Triplemanía VI

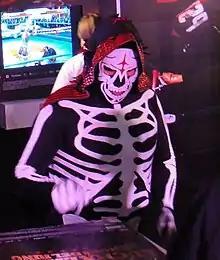
La Parka Jr., was successful against "Los Vipers" in the third match of the night

Triplemanía VI was the sixth Triplemanía professional wrestling show promoted by AAA. 1998 was the first year since 1993 to only feature one Triplemanía event. The show took place on June 7, 1998 at Gymnasio Manual Bernardo Aguirre in Chihuahua, Chihuahua, Mexico.